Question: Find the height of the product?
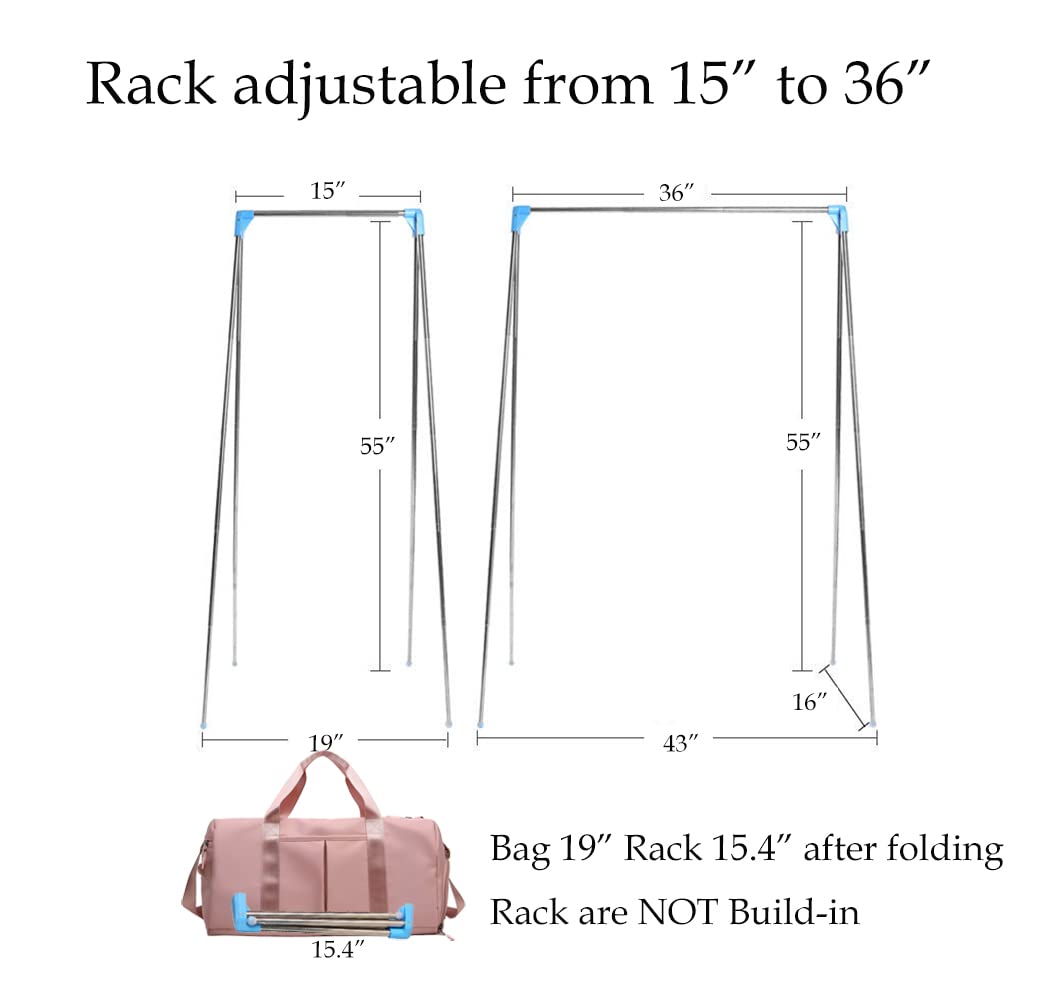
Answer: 15.0 inch